Kristaps Eklons

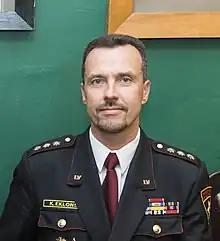
Eklons in 2015

Kristaps Eklons (born 4 August 1971) is a Latvian firefighter, a General of the State Fire and Rescue Service, and former Minister for the Interior.